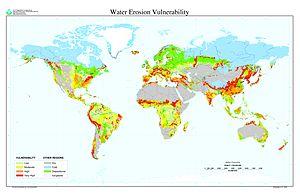
L’érosion des sols est un phénomène de déplacement des matériaux à la surface de la couche la plus externe de la croûte terrestre. Elle est une des formes de régression et dégradation des sols. La protection contre cette érosion est un enjeu pour la préservation de la qualité agronomique des sols agricoles, de la qualité des eaux de surface et de la sécurité des habitations et des infrastructures.